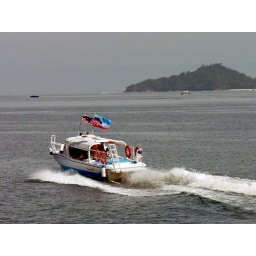
Jet boat on ocean in Sabah.